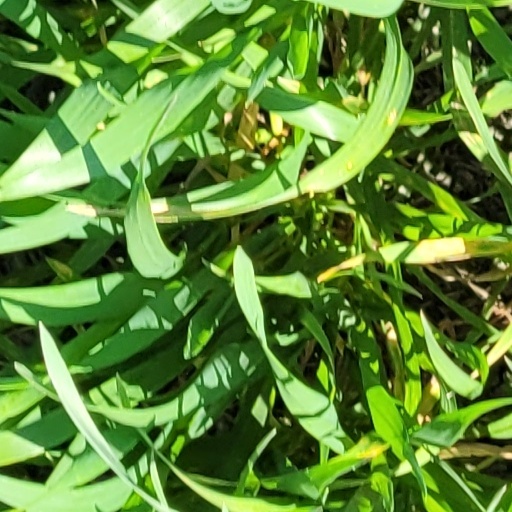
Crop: wheat